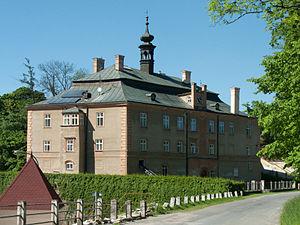
Dírná est une commune du district de Tábor, dans la région de Bohême-du-Sud, en République tchèque. Sa population s'élevait à 388 habitants en 2017.